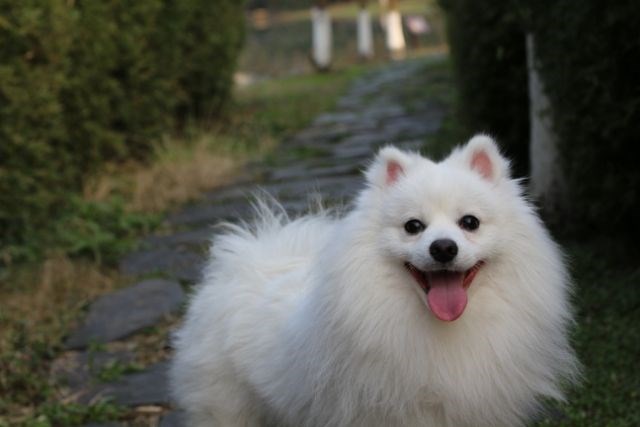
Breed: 253-n000107-Japanese_Spitzes